Raoiella indica

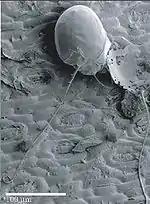
Red palm mite egg

Red palm mite eggs are 0.12 mm long and 0.09 wide. The eggs are smooth and can be found in groups attached to the underside of leaves.